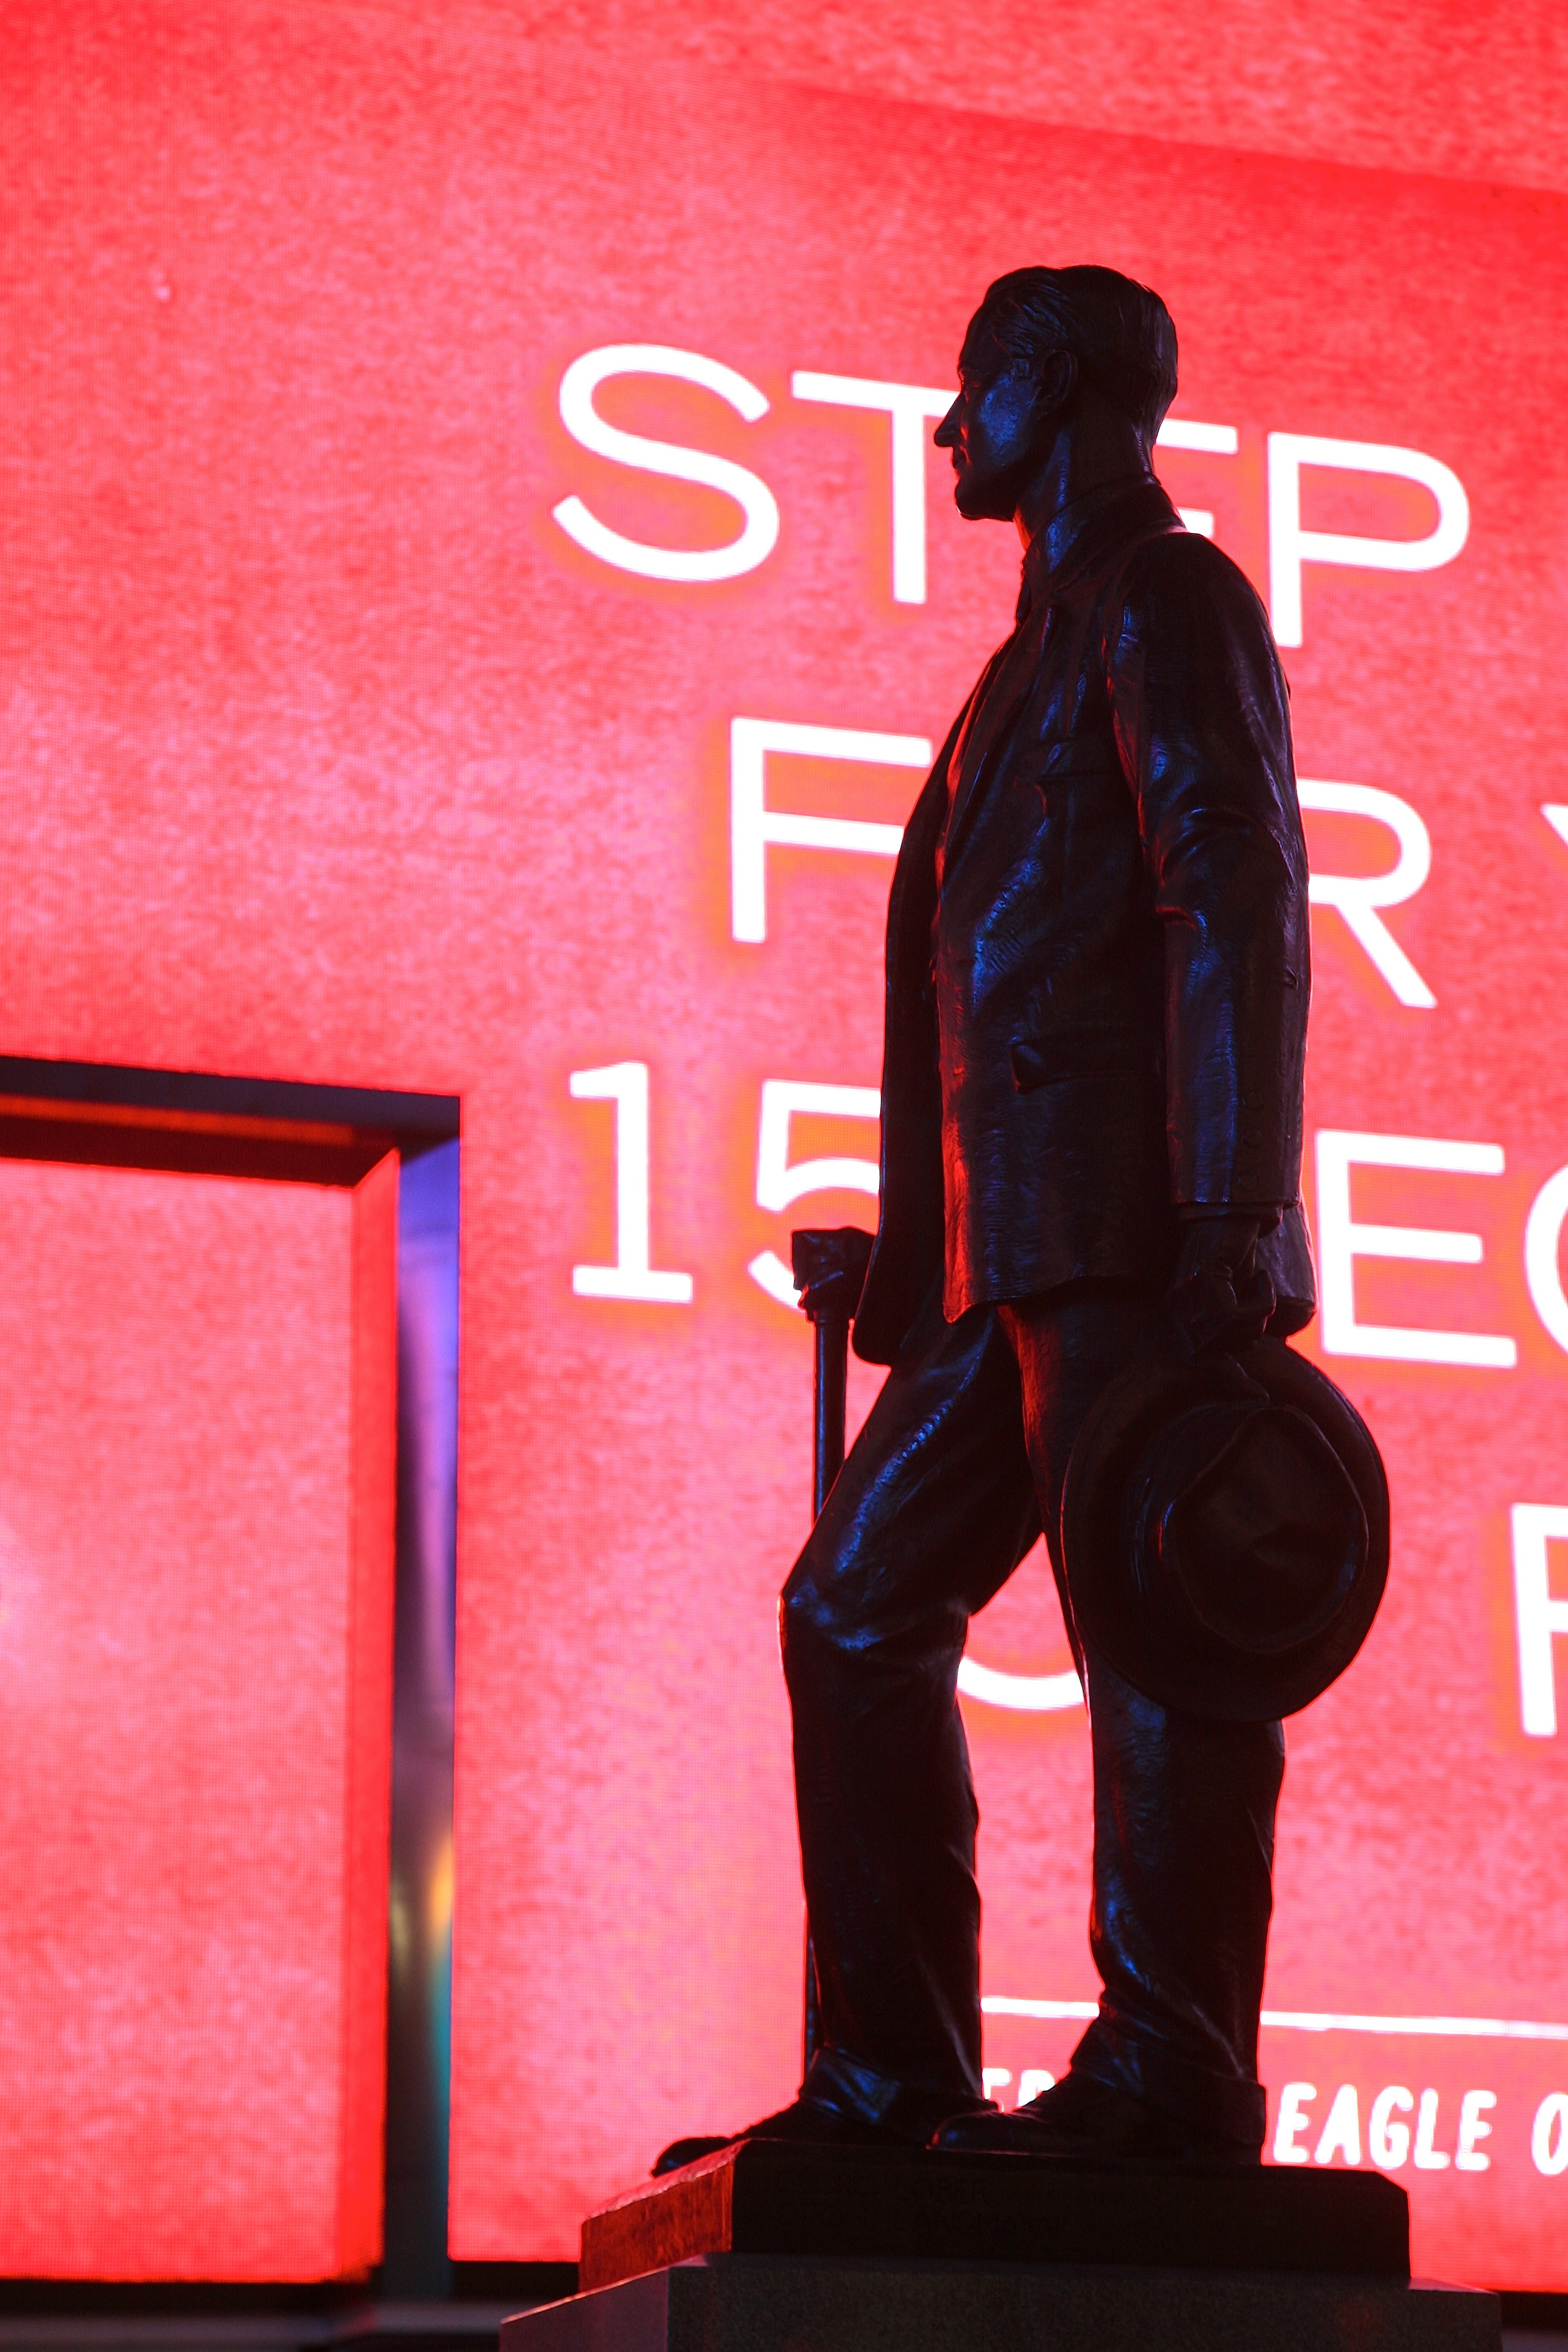
red, color, fashion, flooring